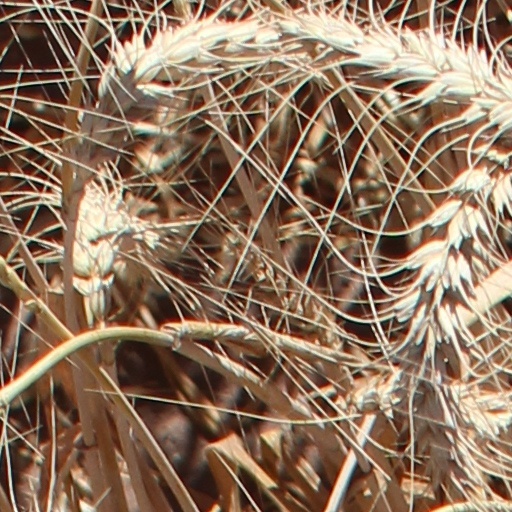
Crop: wheat